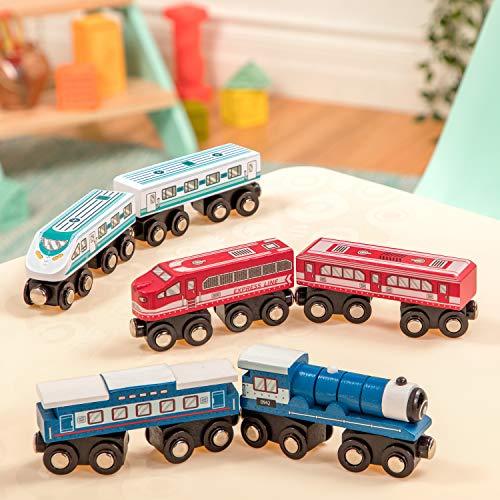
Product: Battat – Wooden Passenger Trains – Classic & Compatible Wooden Toy Train Car Accessories for Kids & Collectors Aged 3 Years Old & Up (6Pc)
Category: Toys & Games | Play Vehicles | Play Trains & Railway Sets | Train Cars
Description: Choo Choo: all aboard these detailed retro-style toy locomotives and cars for children.
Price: $12.99
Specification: ProductDimensions:4.2x1.2x1.8inches|ItemWeight:15.8ounces|ShippingWeight:1.55pounds(Viewshippingratesandpolicies)|ASIN:B07V3RNL17|Itemmodelnumber:BT2637Z|Manufacturerrecommendedage:36months-8years